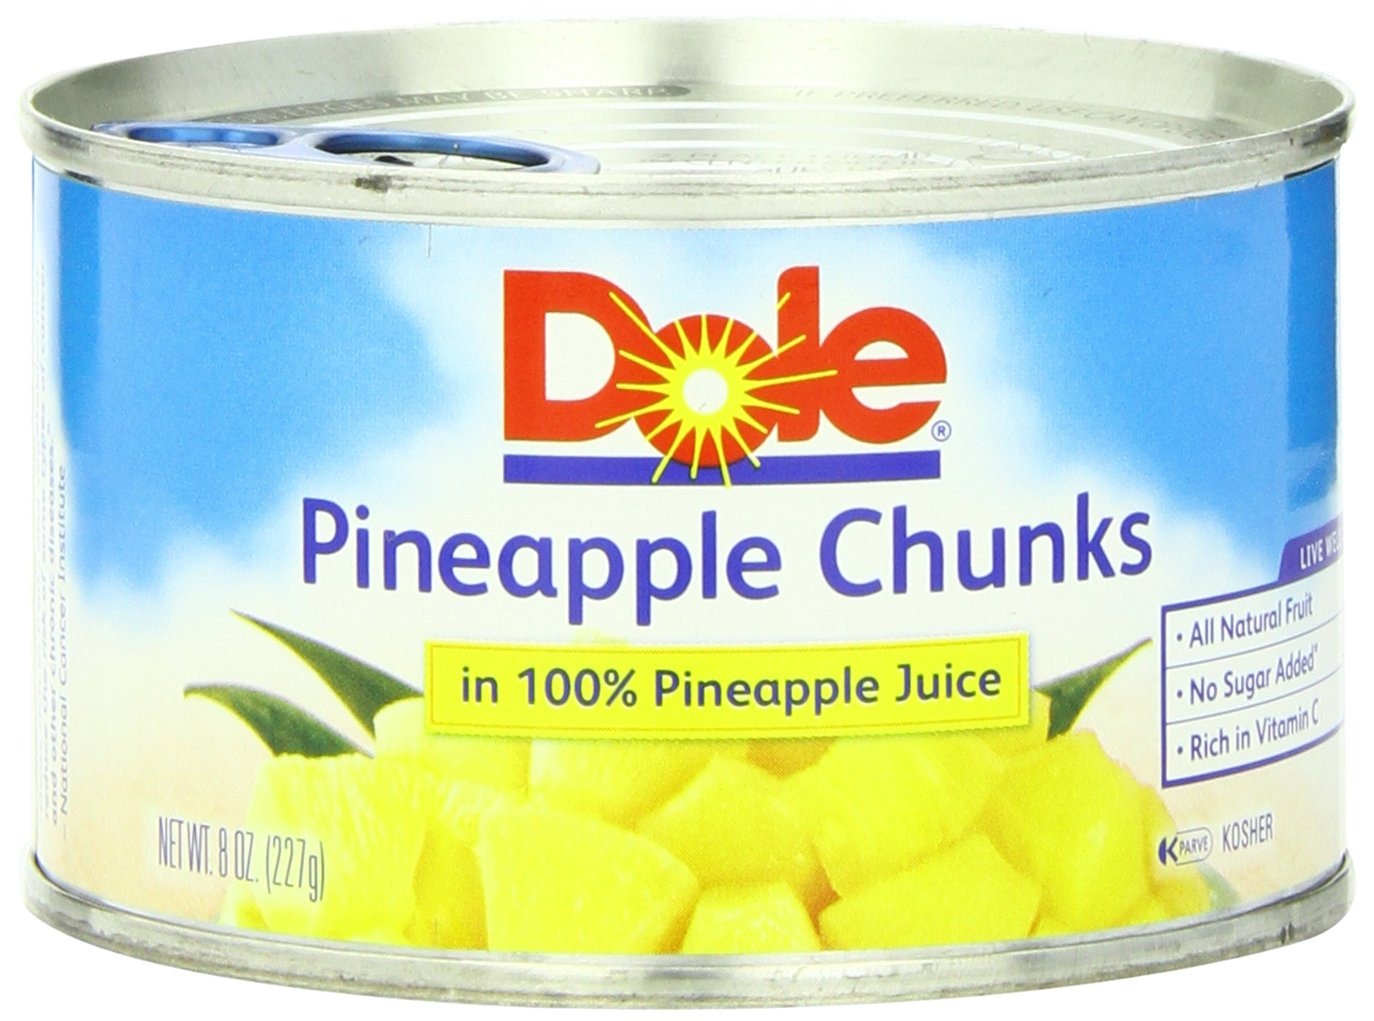
Item Name: Dole Pineapple Chunks In 100% Pineapple Juice, 8-Ounce Cans (Pack of 24)
Bullet Point 1: #1 National Brand
Bullet Point 2: Convenient, Easy to Store and ready to eat
Bullet Point 3: Premium Quality; Consistent Taste
Value: 192.0
Unit: Ounce

Price: 2.29